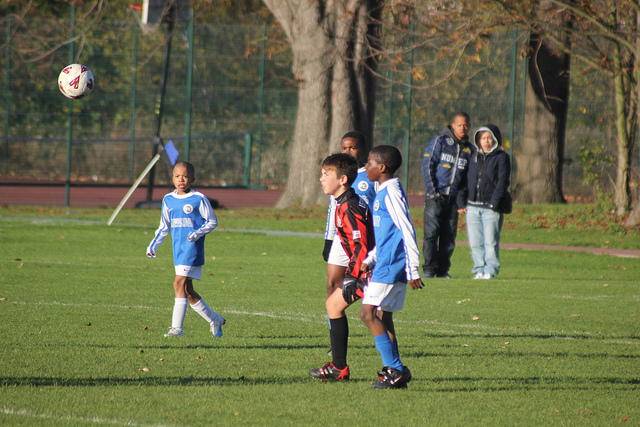
một số đứa trẻ đang chơi bóng đá trên sân